HMS Urgent (1855)

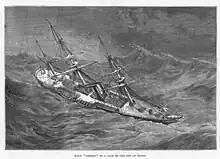
HMS "Urgent" in a gale in the Bay of Biscay, The Graphic 1871, by Walter William May

After service as a troopship, "Urgent" was moved to Jamaica and to serve as a depot ship, and was commissioned there in her new role on 21 July 1877.